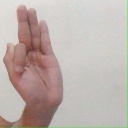
अक्षर: फ